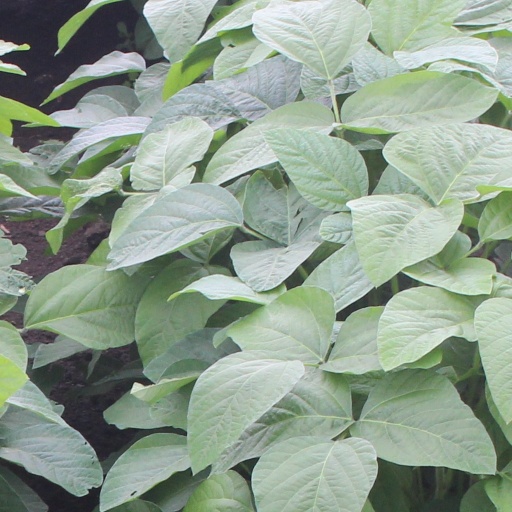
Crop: soybean